Medical exploitation of Black women in the United States

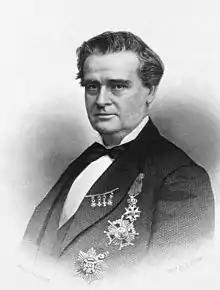
J. Marion Sims (January 25, 1813 – November 13, 1883)

Sarah Baartman was born on the South African frontier in the 1770s. She spent most of her early life in South Africa before being taken to Europe, where she lived for five years until her death in 1815. During her time in Europe, Baartman's body was exhibited in London and Paris as part of a freak show attraction. She was labeled the "Hottentot Venus" and displayed alongside other so-called human curiosities. Her physical features—particularly her large buttocks—were sensationalized and objectified, becoming the focal point of these exploitative exhibitions.